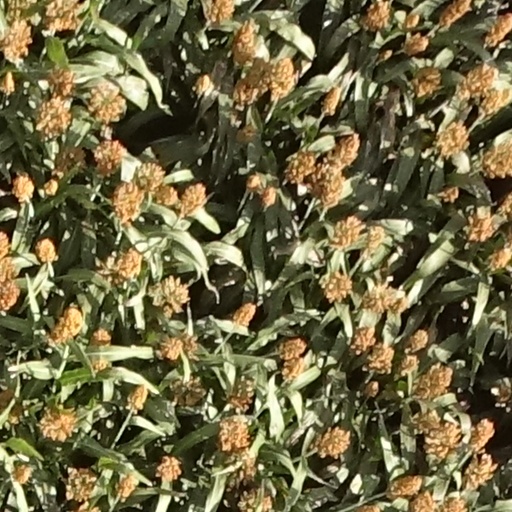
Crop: sorghum